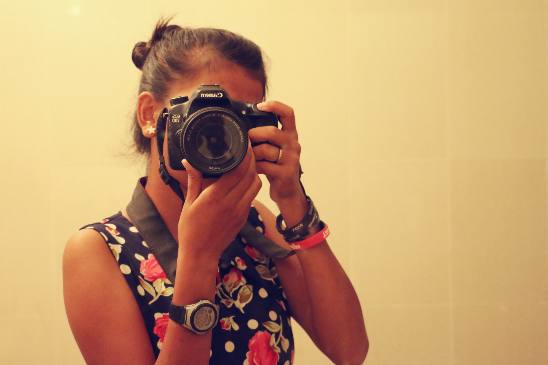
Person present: Yes